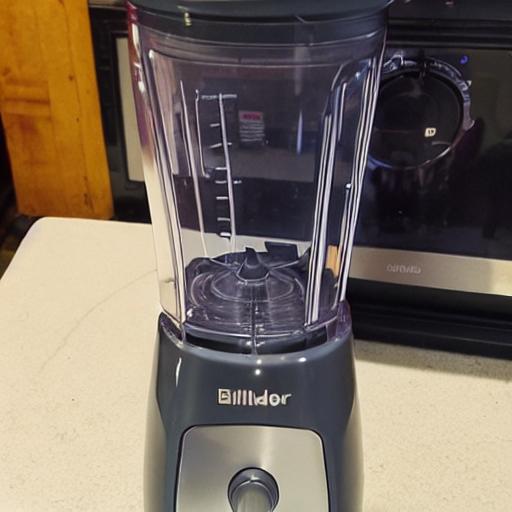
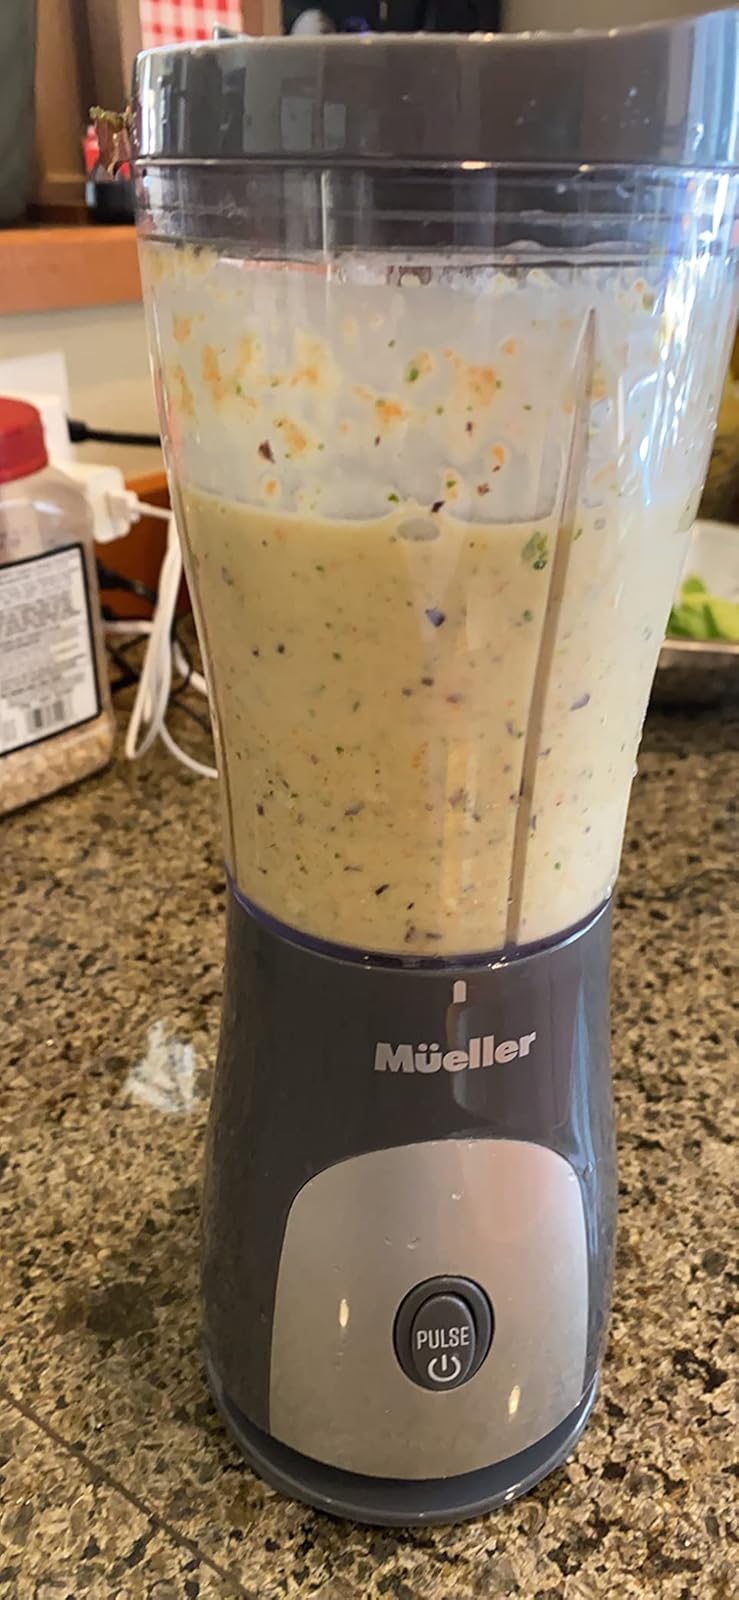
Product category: items_blender
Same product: no